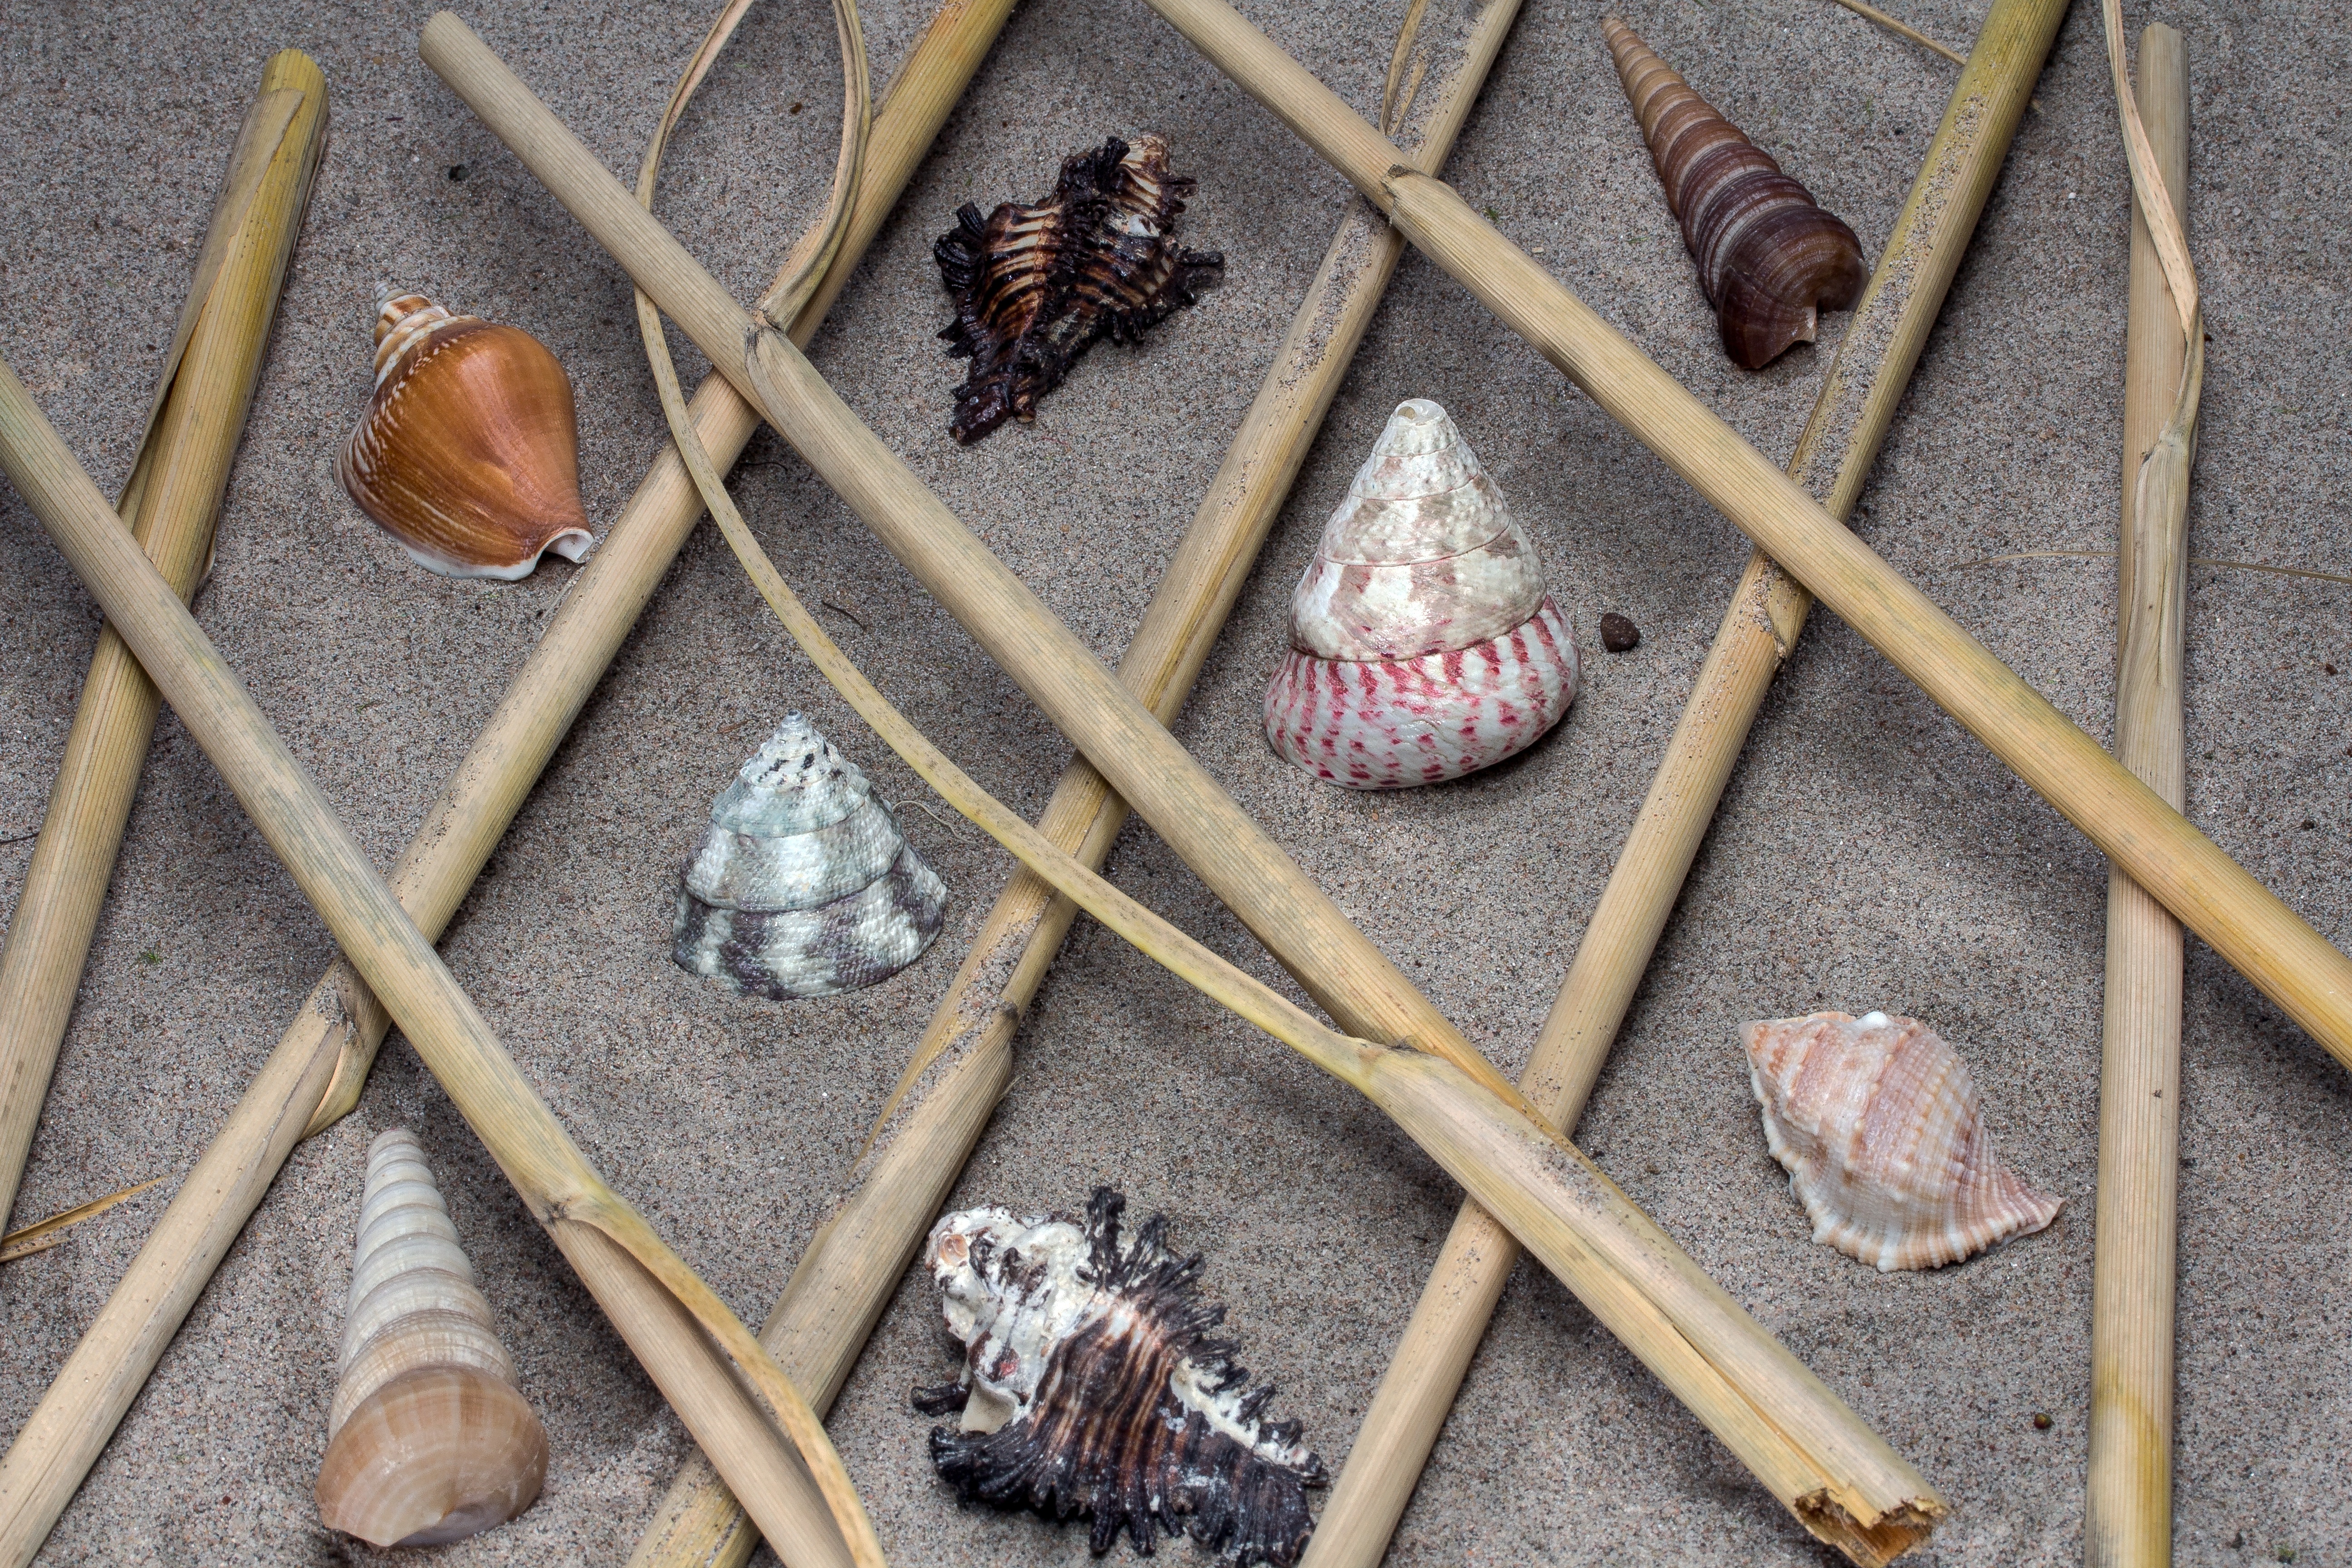
sand, wood, leaf, reed, still life, material, shell, carving